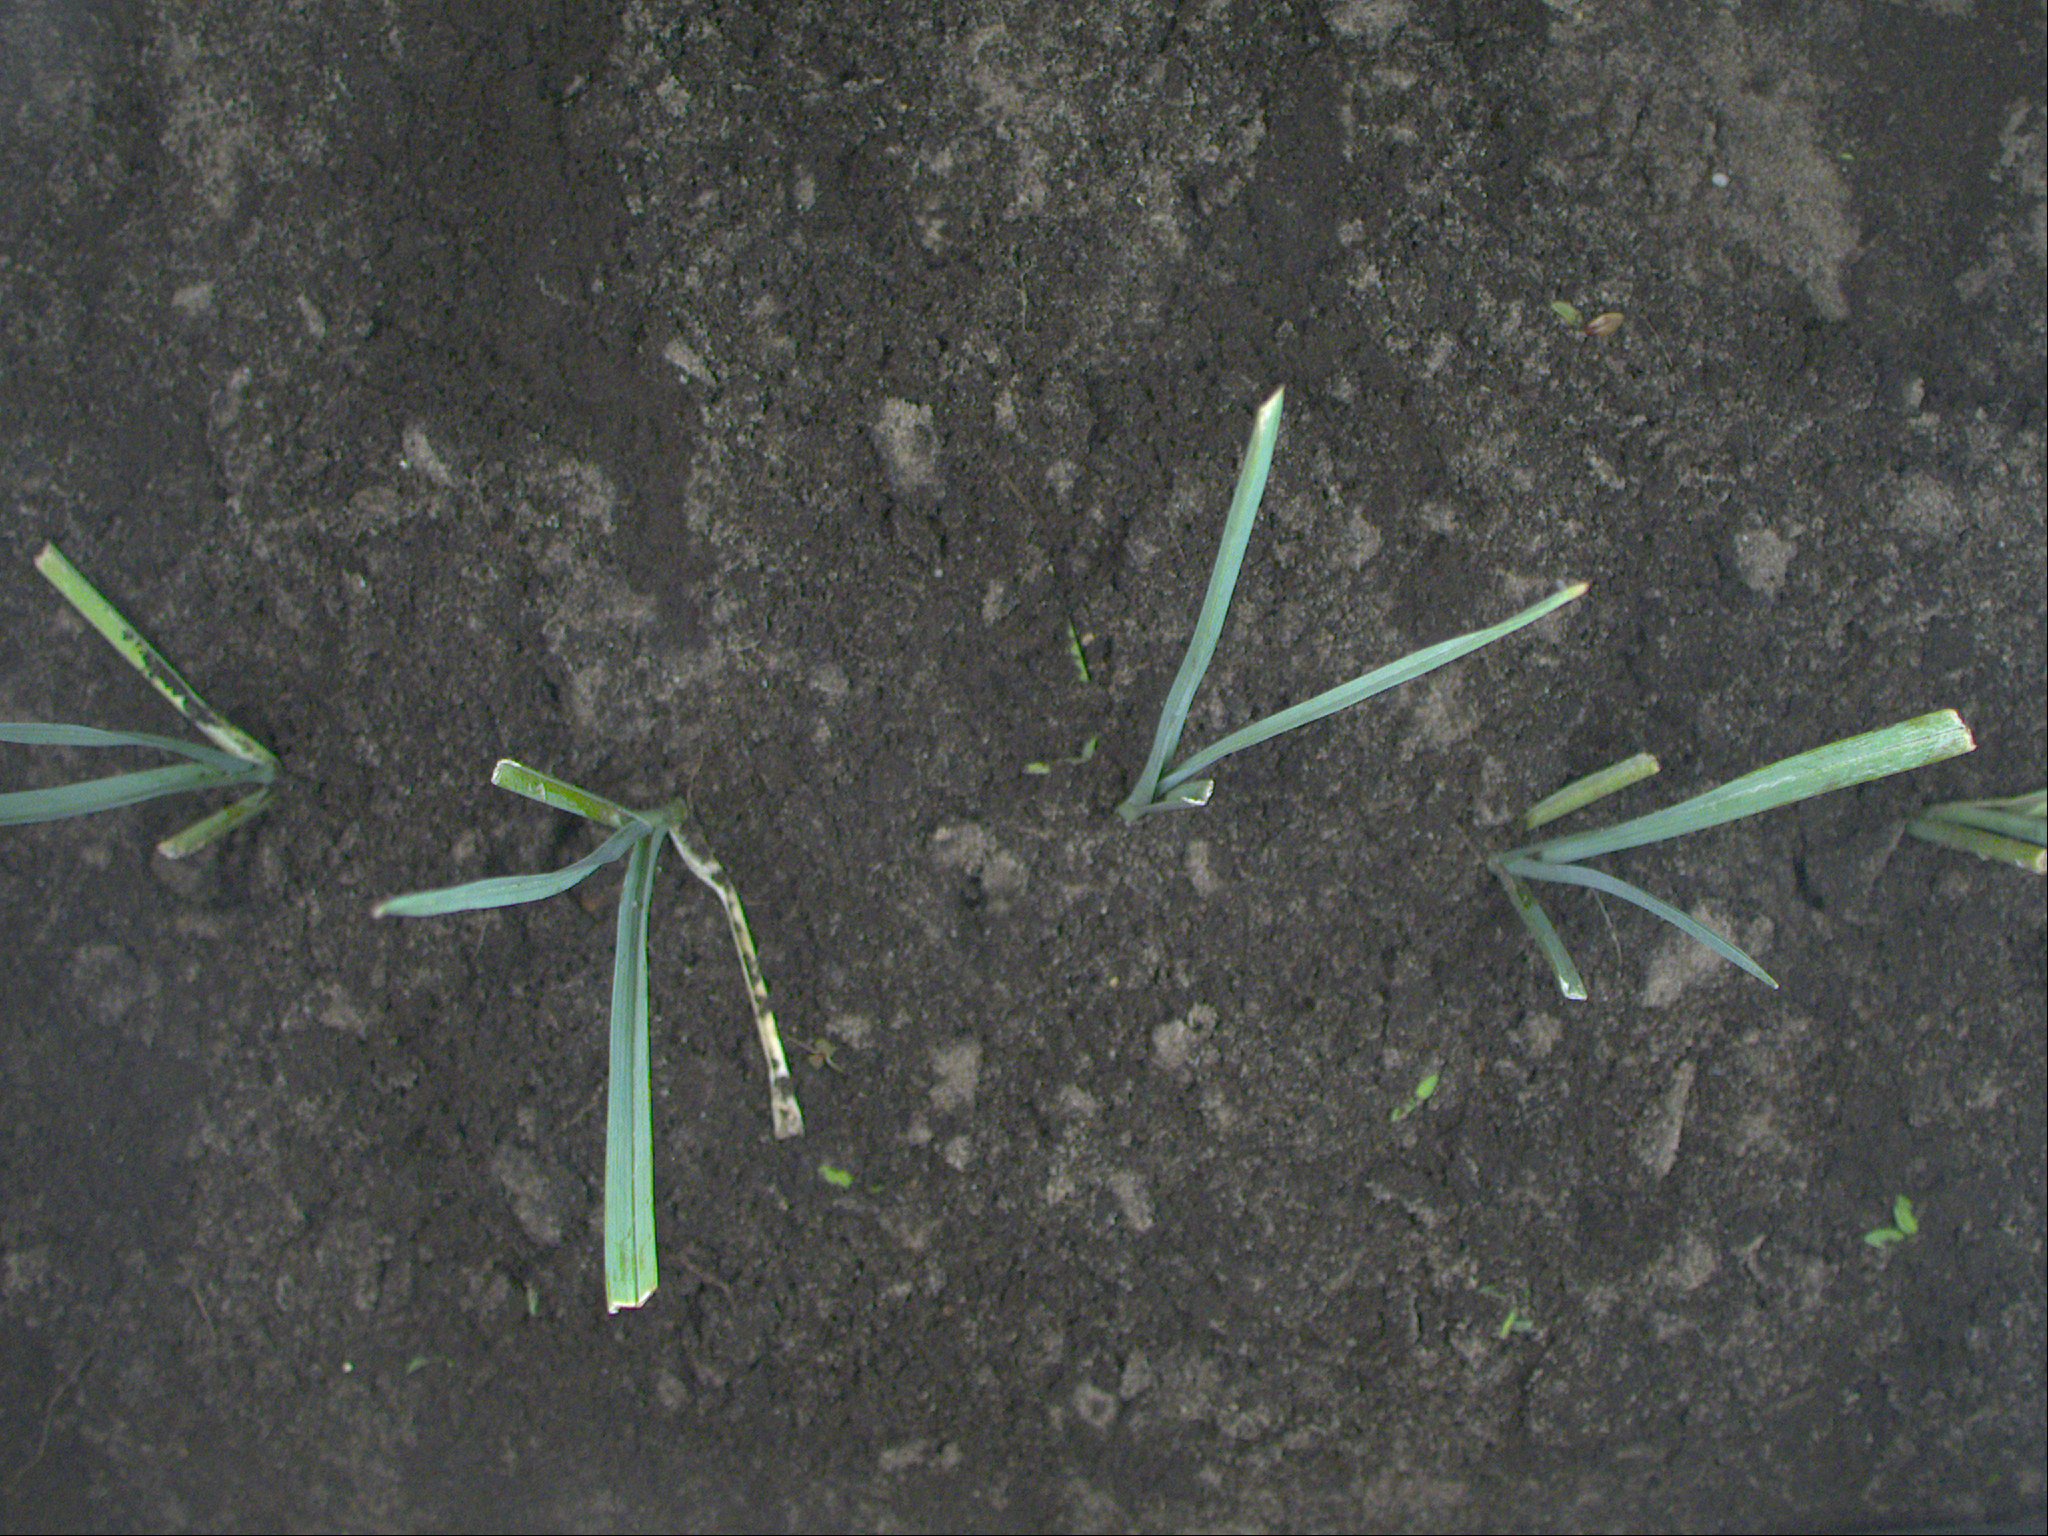
Crop: leek
Objects: leek, leek, leek, leek, leek, stem_leek, stem_leek, stem_leek, stem_leek, stem_leek